Describe the emotion expressed in this image:  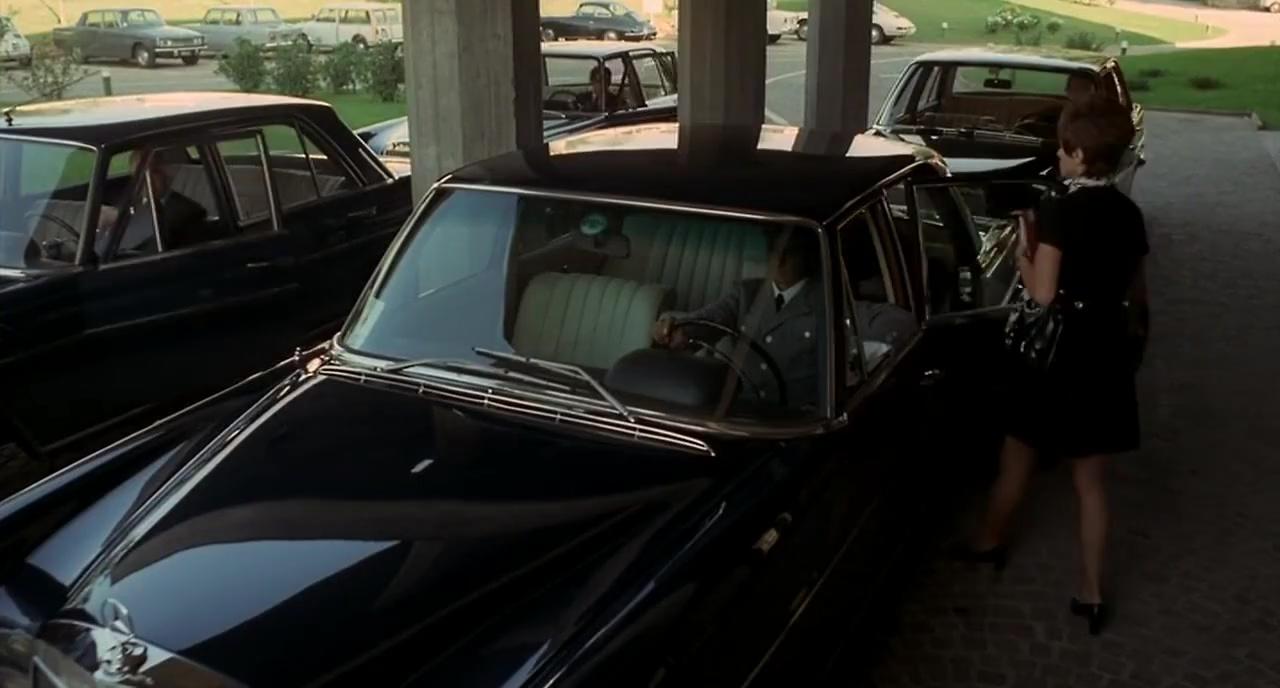
This person displays Suffering, valence and arousal with low intensity.